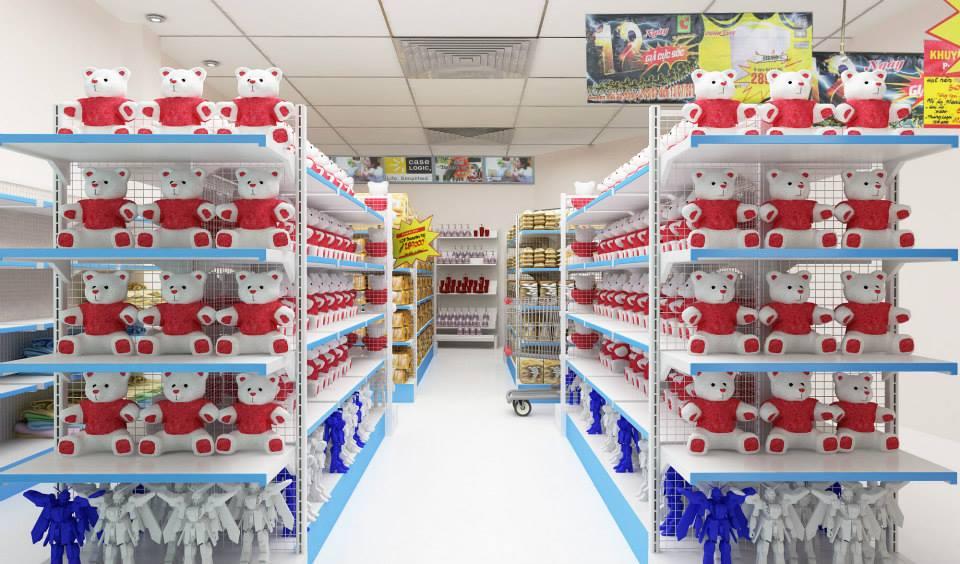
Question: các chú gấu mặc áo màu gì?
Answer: màu đỏ